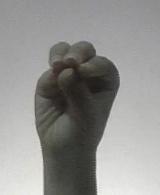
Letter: ha